Susanna Philipse

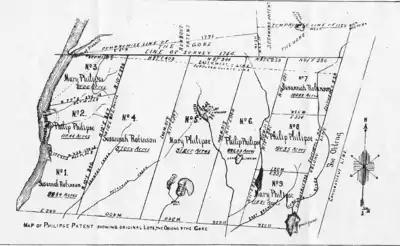
Map of the Philipse Patent showing the holdings of Philip, Susanna, and Mary Philipse

Susanna Philipse (also "Susannah"; 8 September 1727 – 22 November 1822) was the eldest surviving daughter of Frederick Philipse II, 2nd Lord of Philipsburg Manor of Westchester County, New York.